Morning Glory (1933 film)

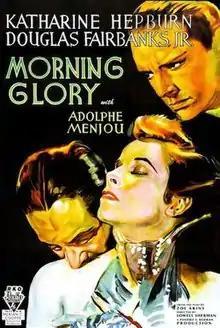
Original US cinema poster

Morning Glory is a 1933 American Pre-Code drama film which tells the story of an eager would-be actress and her journey to stardom, and her gains and losses. The picture stars Katharine Hepburn, Douglas Fairbanks Jr., and Adolphe Menjou, was adapted by Howard J. Green from a then-unproduced stage play of the same name by Zoë Akins, and was directed by Lowell Sherman. Hepburn won her first Academy Award for Best Actress. "Morning Glory" was remade in 1958 under the title "Stage Struck".